Amphion-class submarine

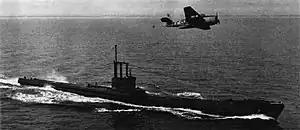
in the mid-1950s, showing the original profile of the class before they were reconstructed.

The "Amphion" class were ordered by the British Admiralty in 1943, upon the realisation that the new Pacific theatre of war following the attack on Pearl Harbor needed a new type of submarine. They were originally designed to replace the S-class and T-class submarines, which were too slow and unable to dive deep enough to be suited to Pacific waters during World War II. They were essentially the same size as the T class, arranged for fast, simple construction and to utilize much of the materials and equipment set aside for the T boats. They had a high, flared bow for excellent sea performance and had effective air conditioning, essential for Far East submarine operations. They were operated by a crew of between 60 and 68.